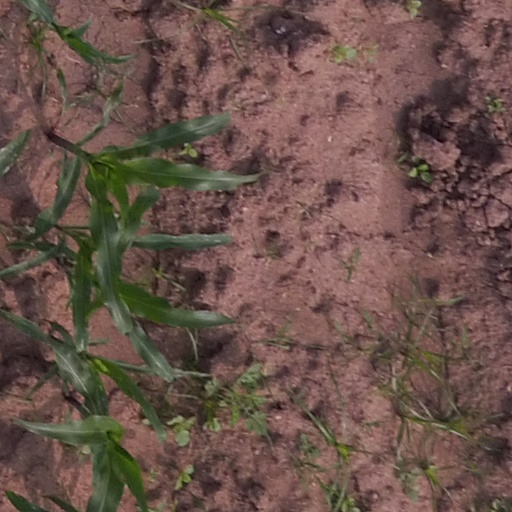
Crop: maize; corn